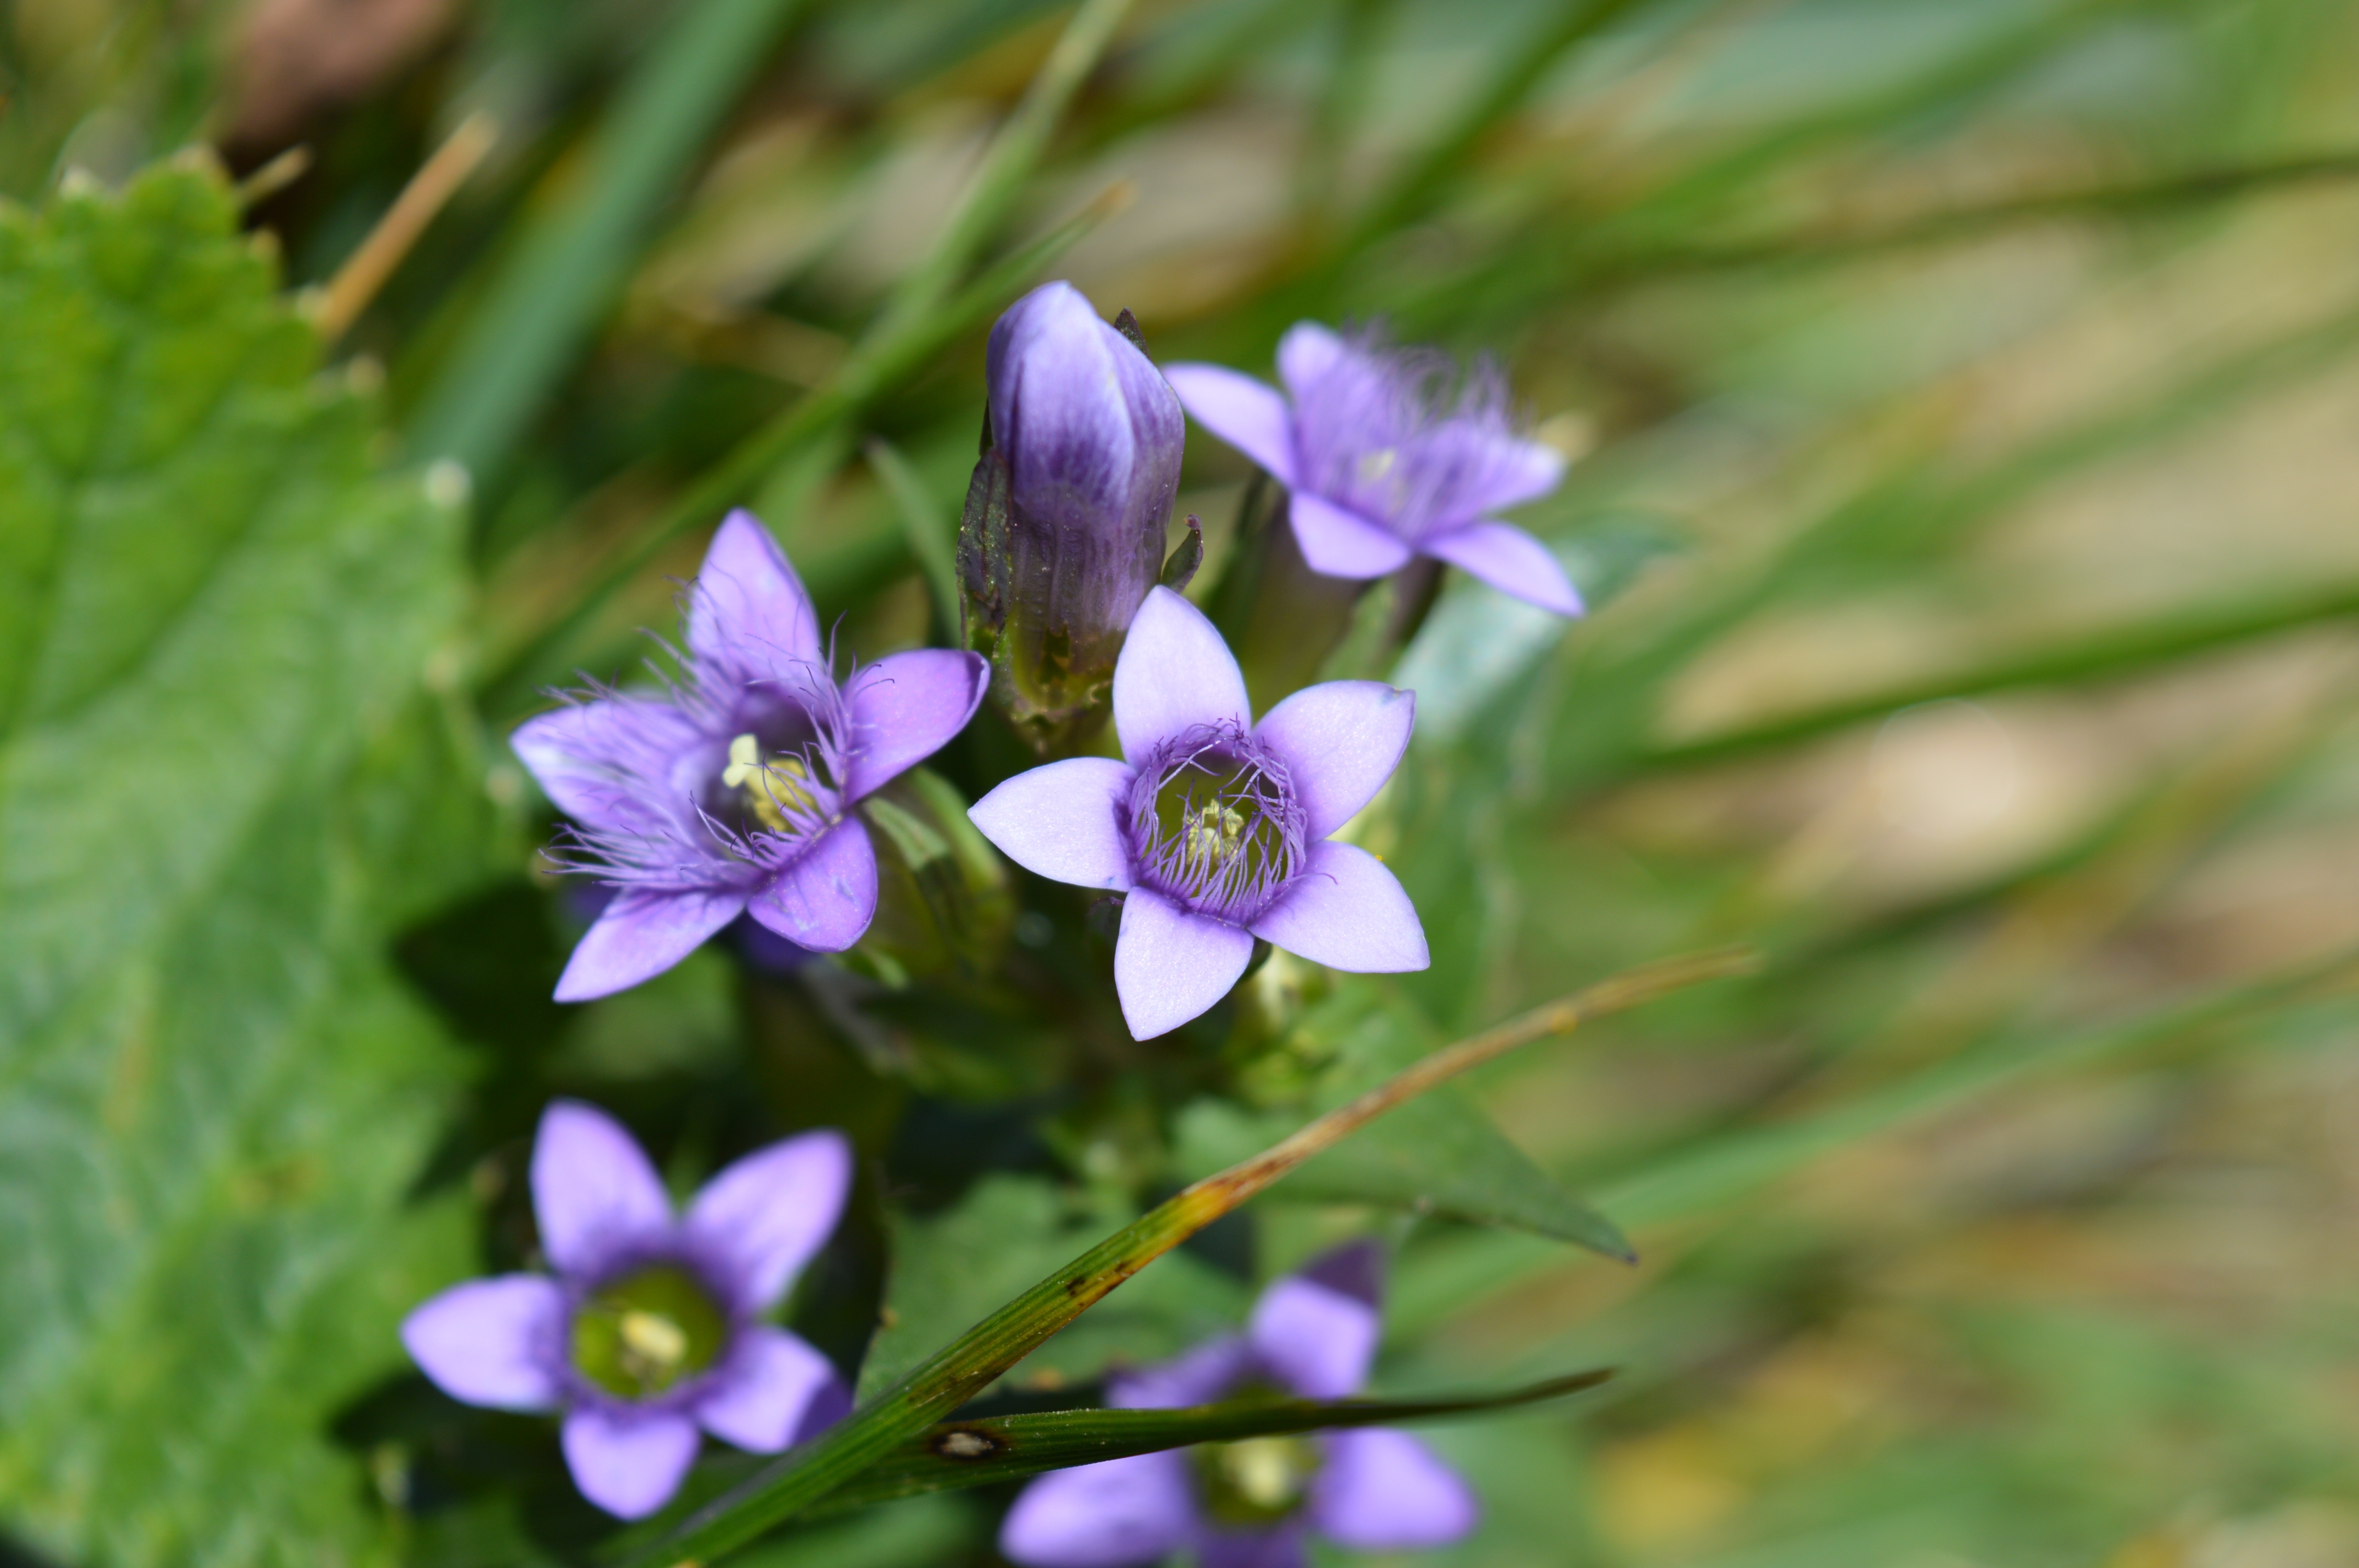
nature, blossom, mountain, plant, flower, botany, flora, wildflower, flowers, violet, viola, macro photography, flowering plant, annual plant, land plant, violet family, dayflower family